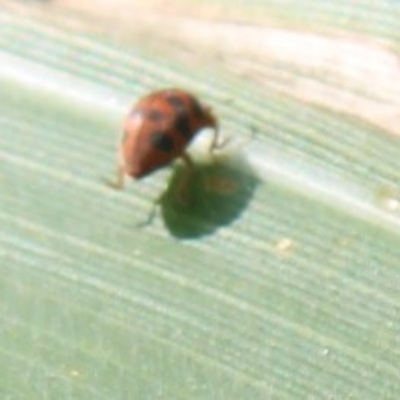
Crop: Maize
Condition: leaf beetle